David McCallum

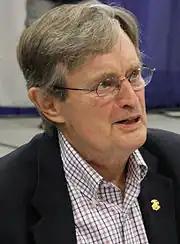
McCallum in 2015

On 11 May 1957, McCallum married actress Jill Ireland in London. They met during the production of the film "Hell Drivers". The marriage legally ended in February 1967, after a separation of approximately two years. McCallum and Ireland had three sons, including Valentine.